Emma Louisa Turner

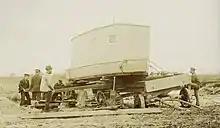
Turner's houseboat in transit, March 1905

Turner took up photography after meeting pioneering wildlife photographer Richard Kearton in 1900, joining the Royal Photographic Society in 1901, and by 1904 she had started to give public lectures illustrated with lantern slides of her own photographs. By 1908 she was established as a professional lecturer, producing her own publicity material, and in the 1911 census she gave her occupation as "lecturer in ornithology". She typically photographed from close to her subject using dry-plate camera equipment.